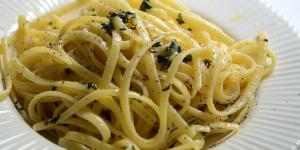
espagueti al burro con ajo